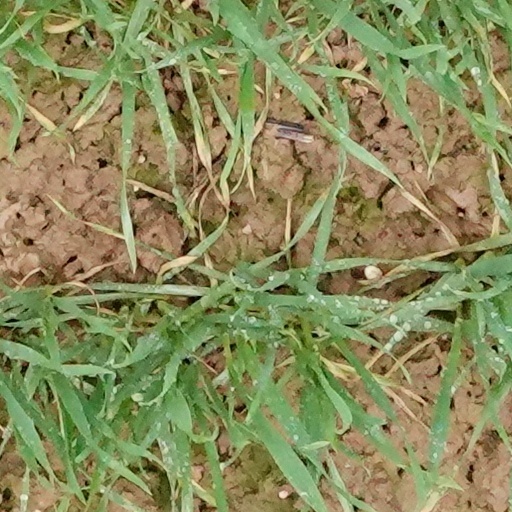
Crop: wheat